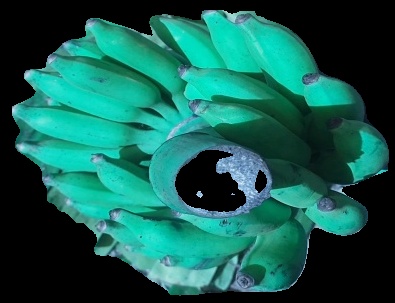
Variety: elakki-bale
Grade: grade3